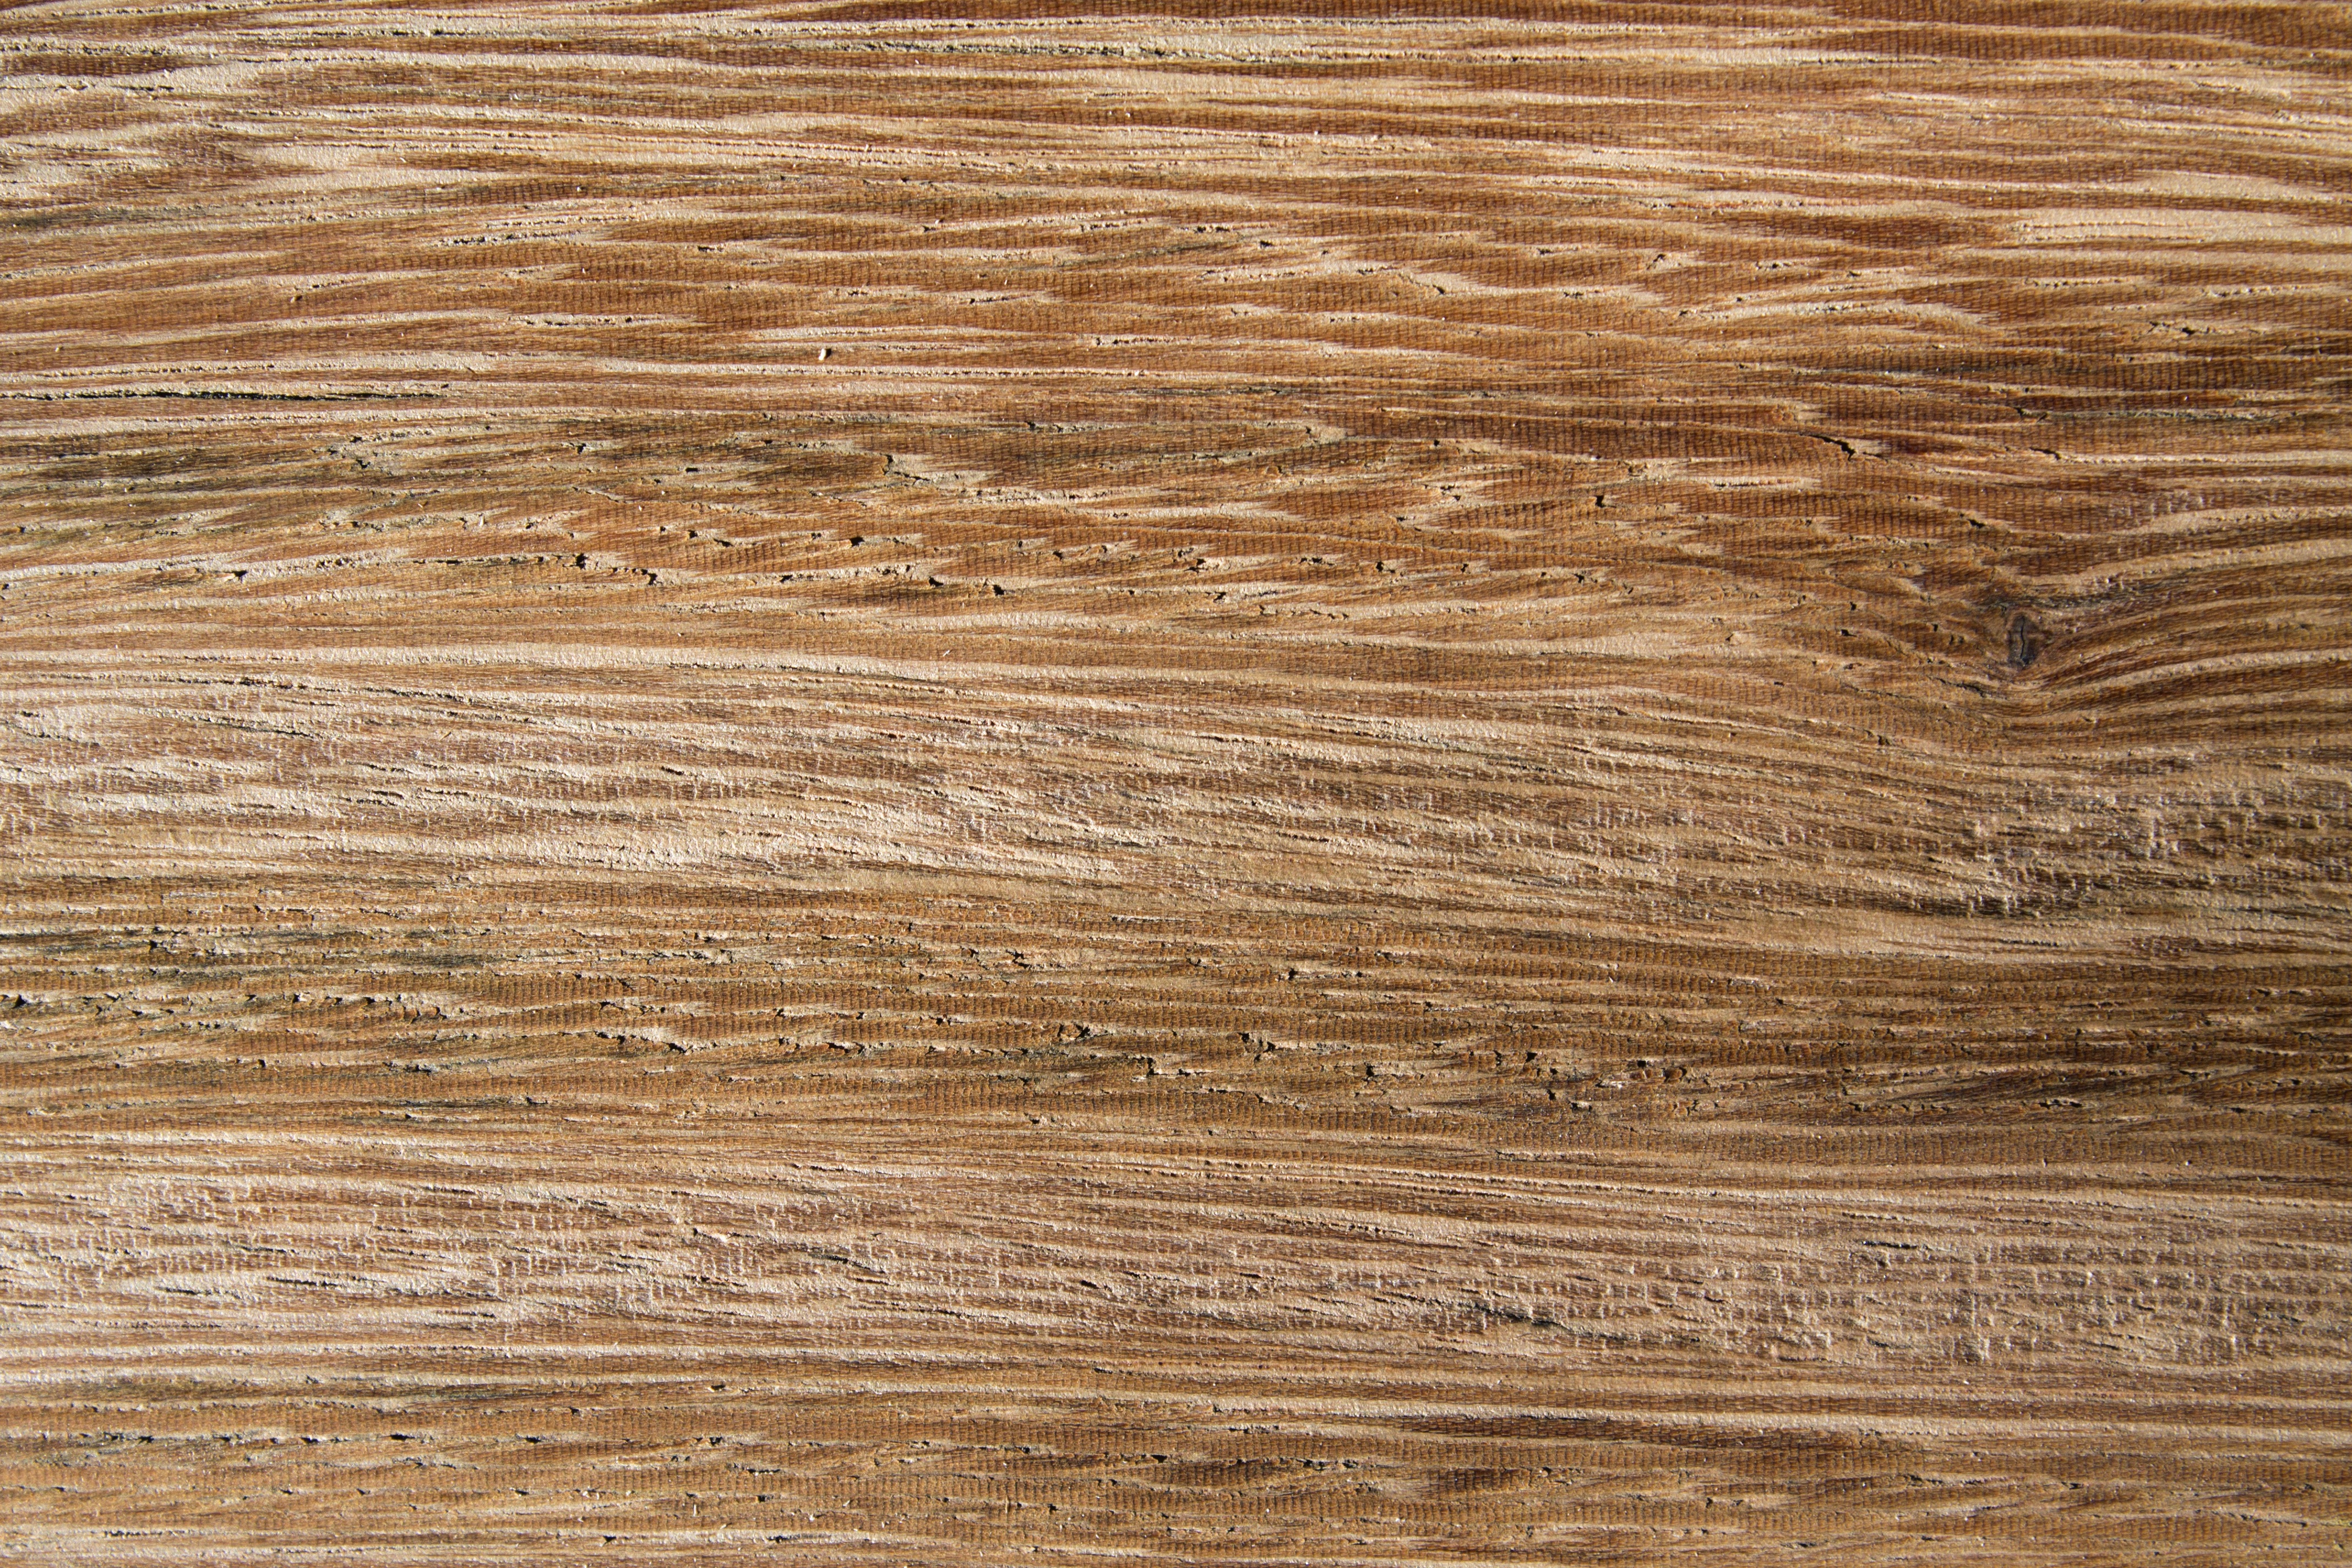
wood, texture, floor, material, hardwood, horizontal, brazilian, flooring, plywood, wood grain, wood flooring, wood texture, angelim, laminate flooring, wood stain